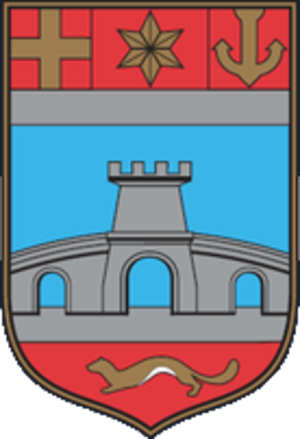
Le comitat d'Osijek-Baranja est un comitat de Croatie situe au nord-est de la Slavonie et du Baranja. Le centre et siège du comitat est Osijek.